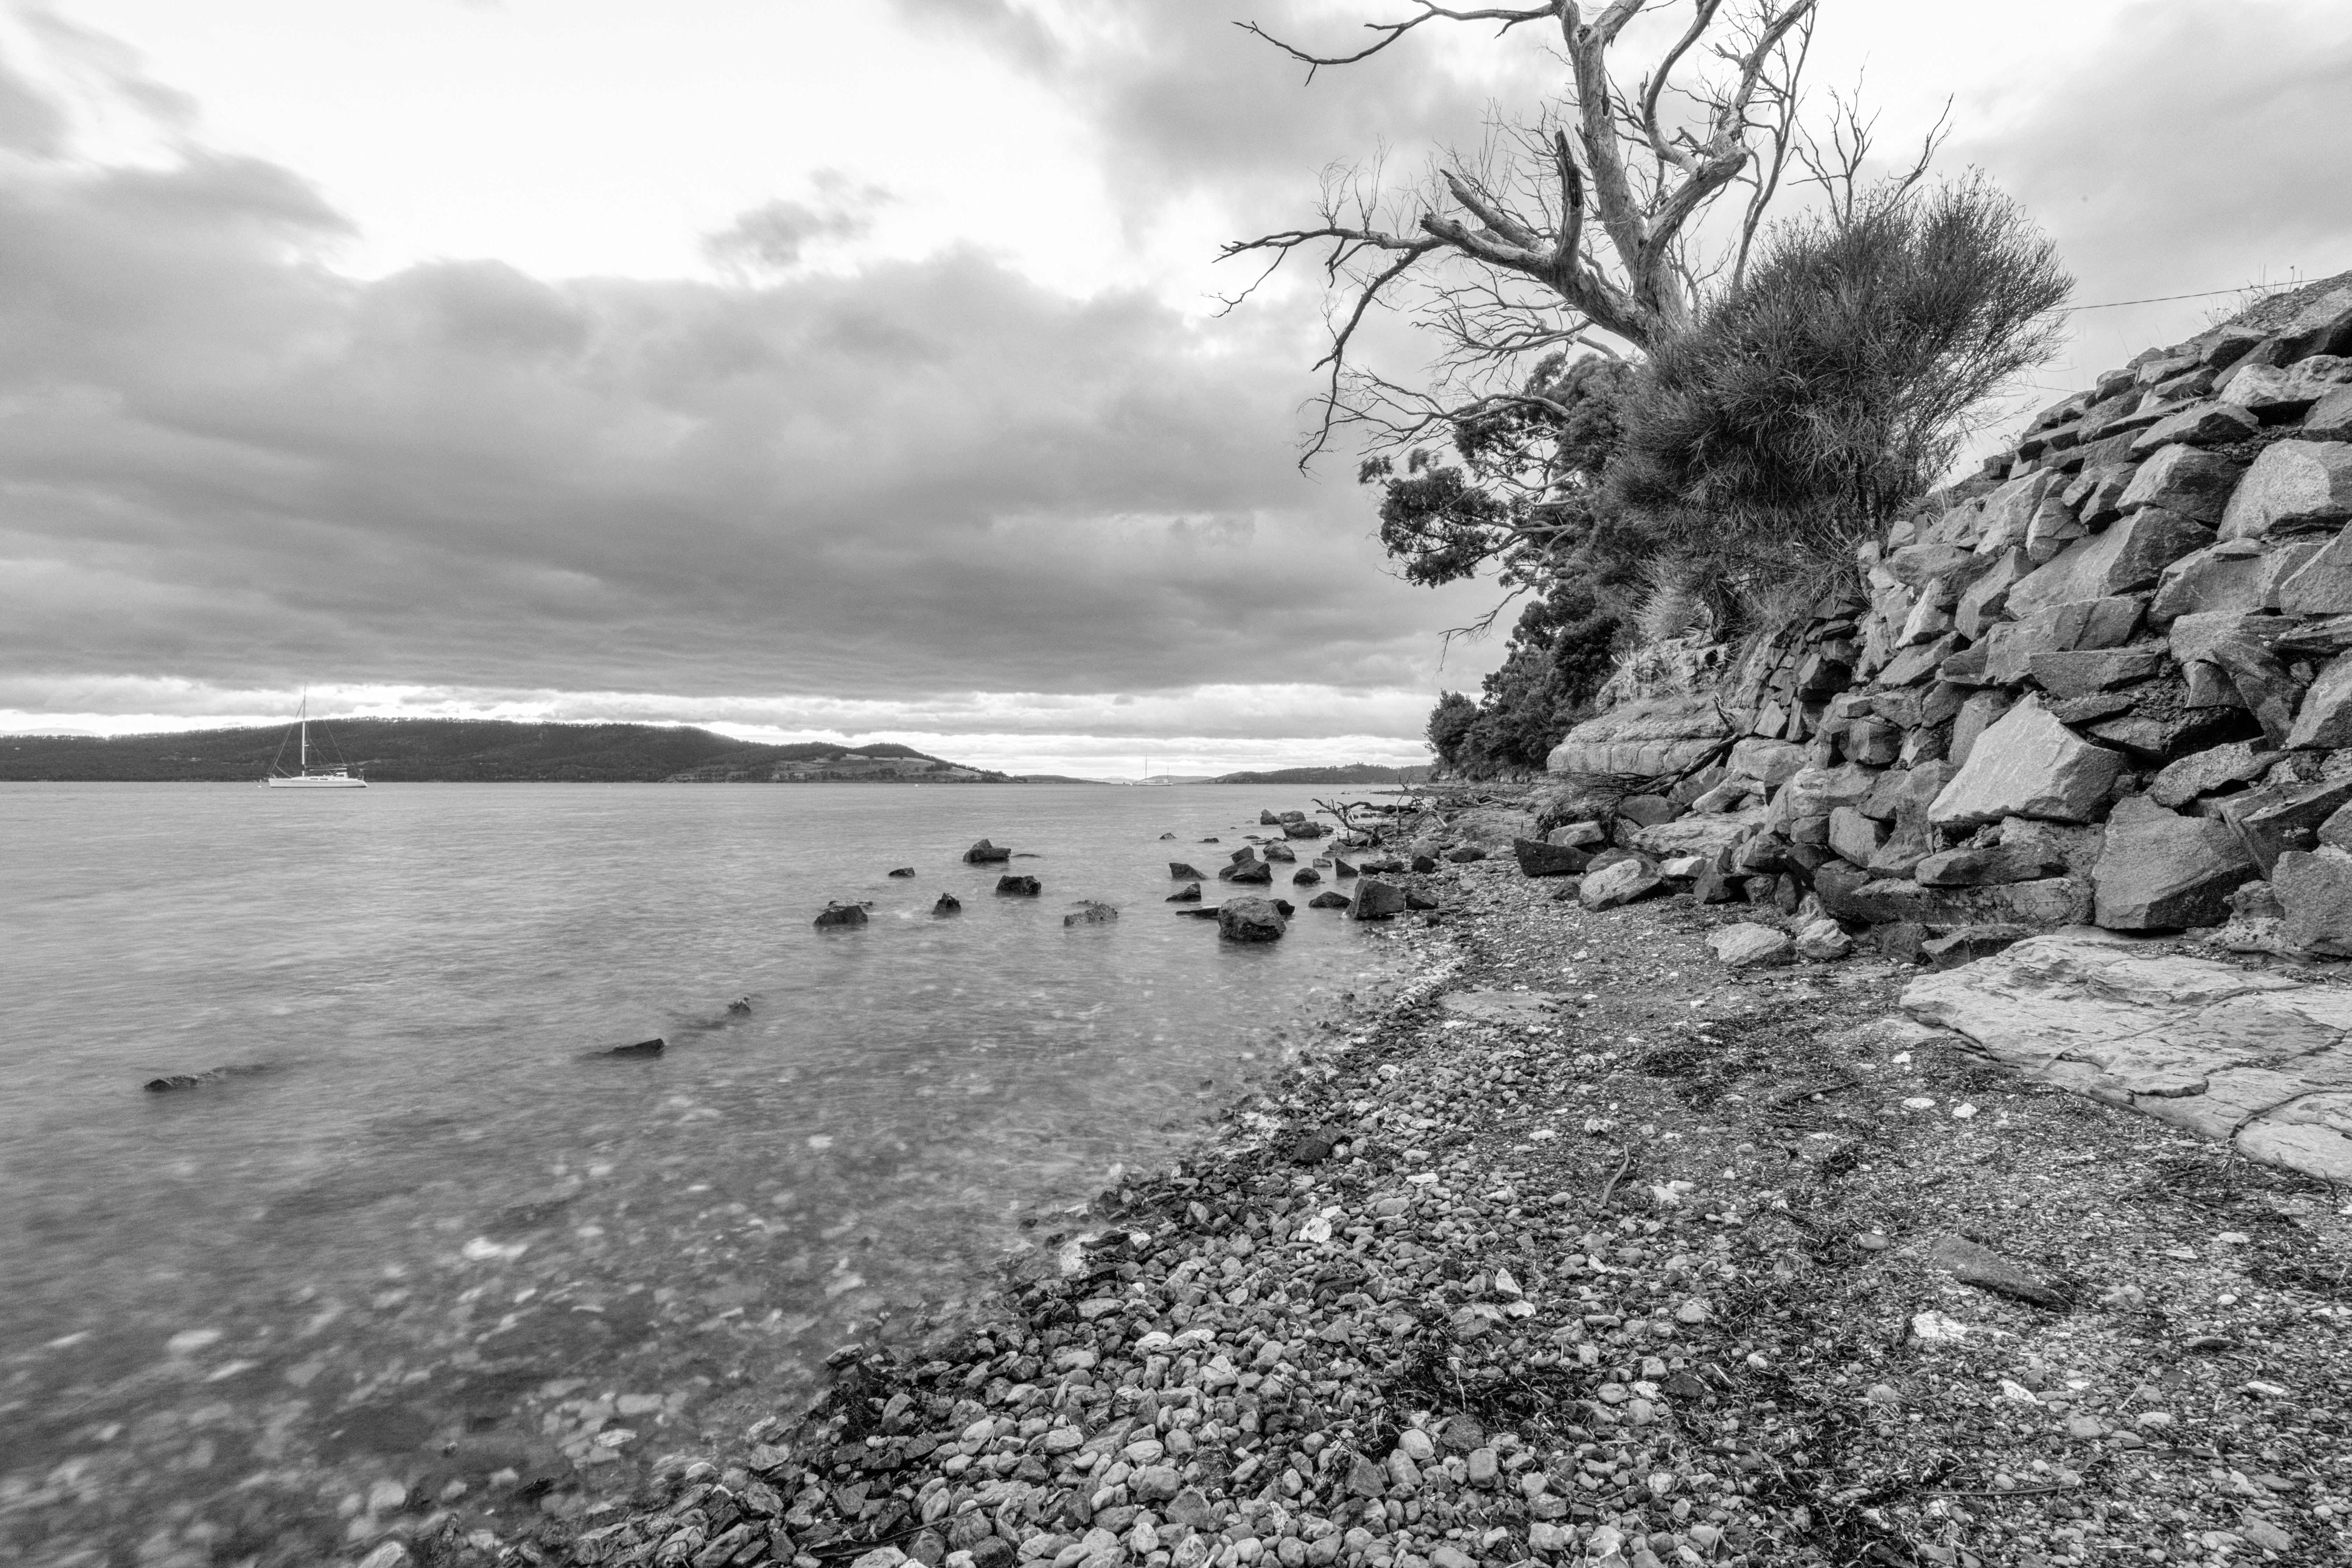
white, nature, black, black and white, monochrome photography, shore, sky, water, natural landscape, coast, rock, monochrome, sea, tree, photography, cloud, landscape, coastal and oceanic landforms, bank, horizon, calm, cliff, terrain, stock photography, watercourse, state park, bay, ocean, plant, lake, river, style, loch